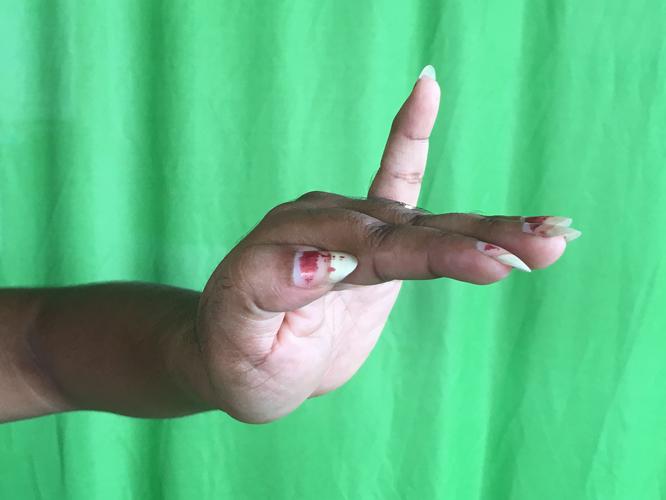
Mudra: Hamsapaksha
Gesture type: double_hand